Jean-Paul Anciaux

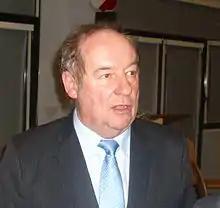

Jean-Paul Anciaux (born 17 July 1946 in Le Creusot, Saône-et-Loire) is a member of the National Assembly of France. He represented Saône-et-Loire's 3rd constituency and is a member of the Union for a Popular Movement.